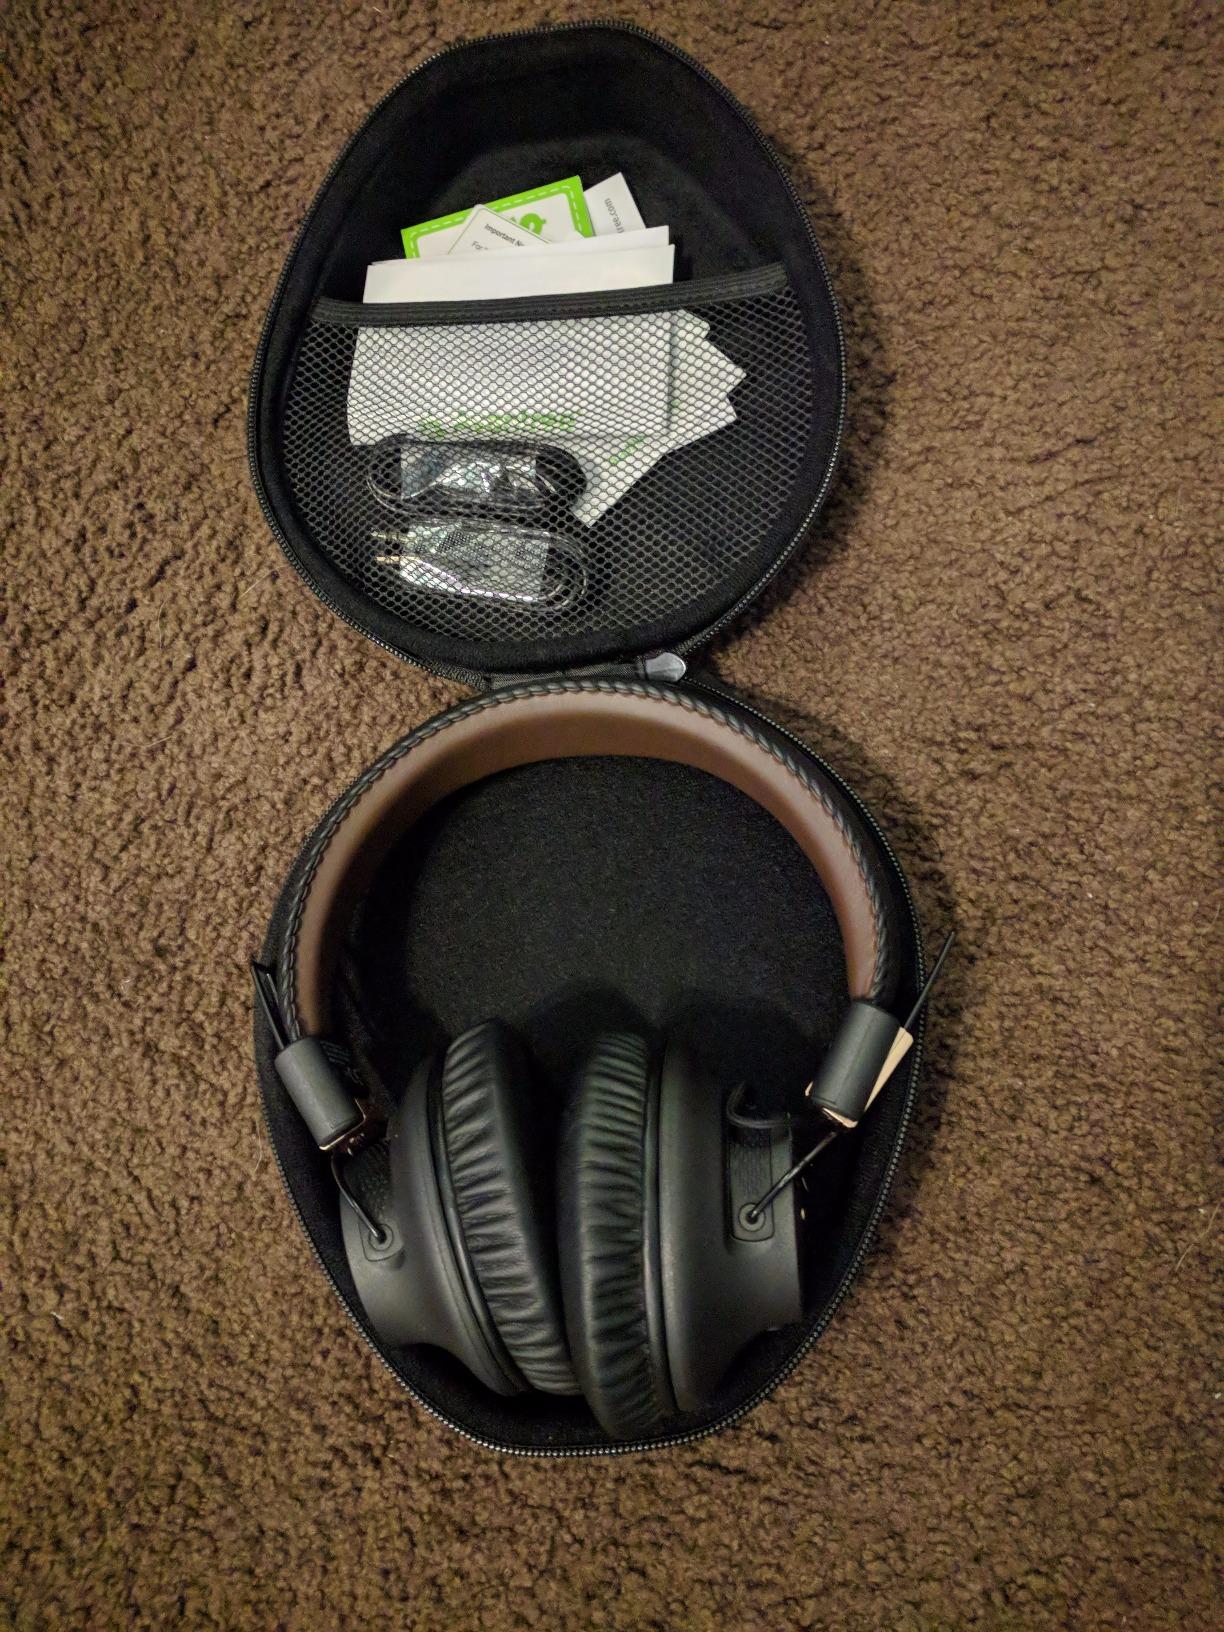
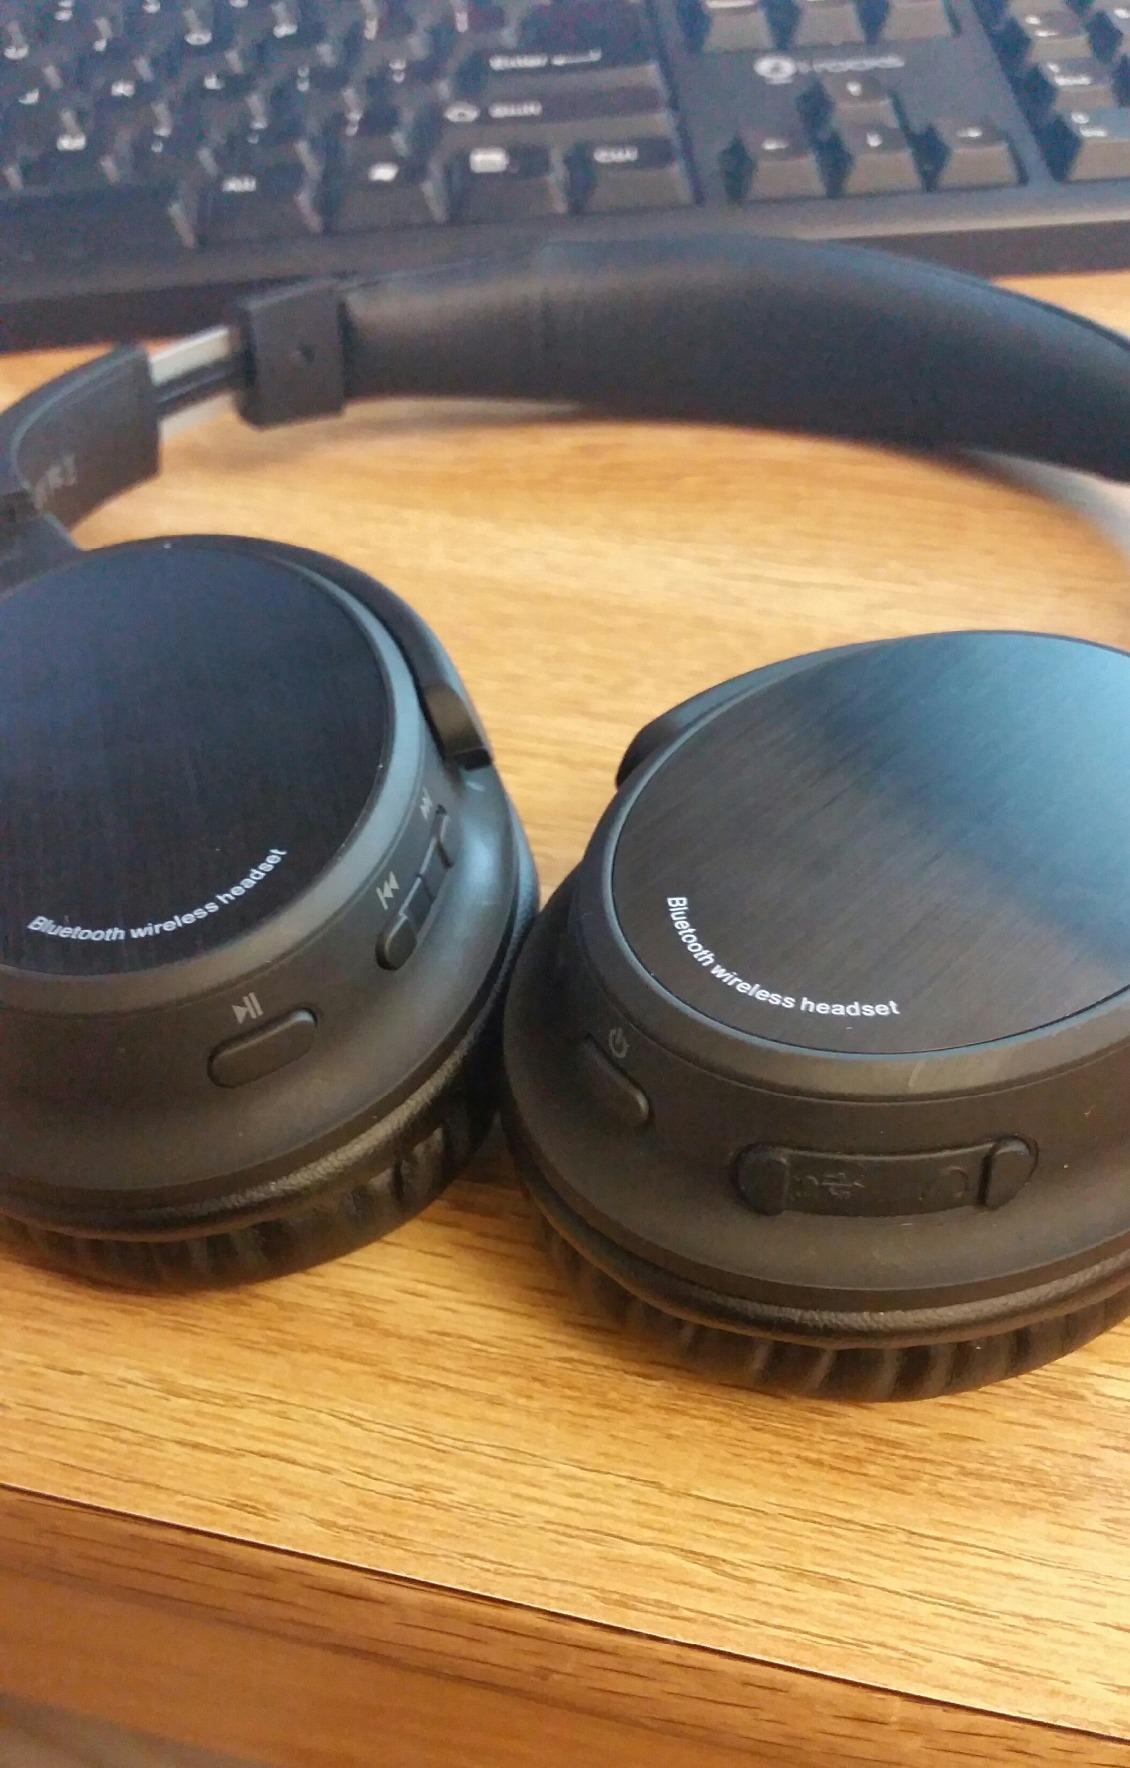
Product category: headphones
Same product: no